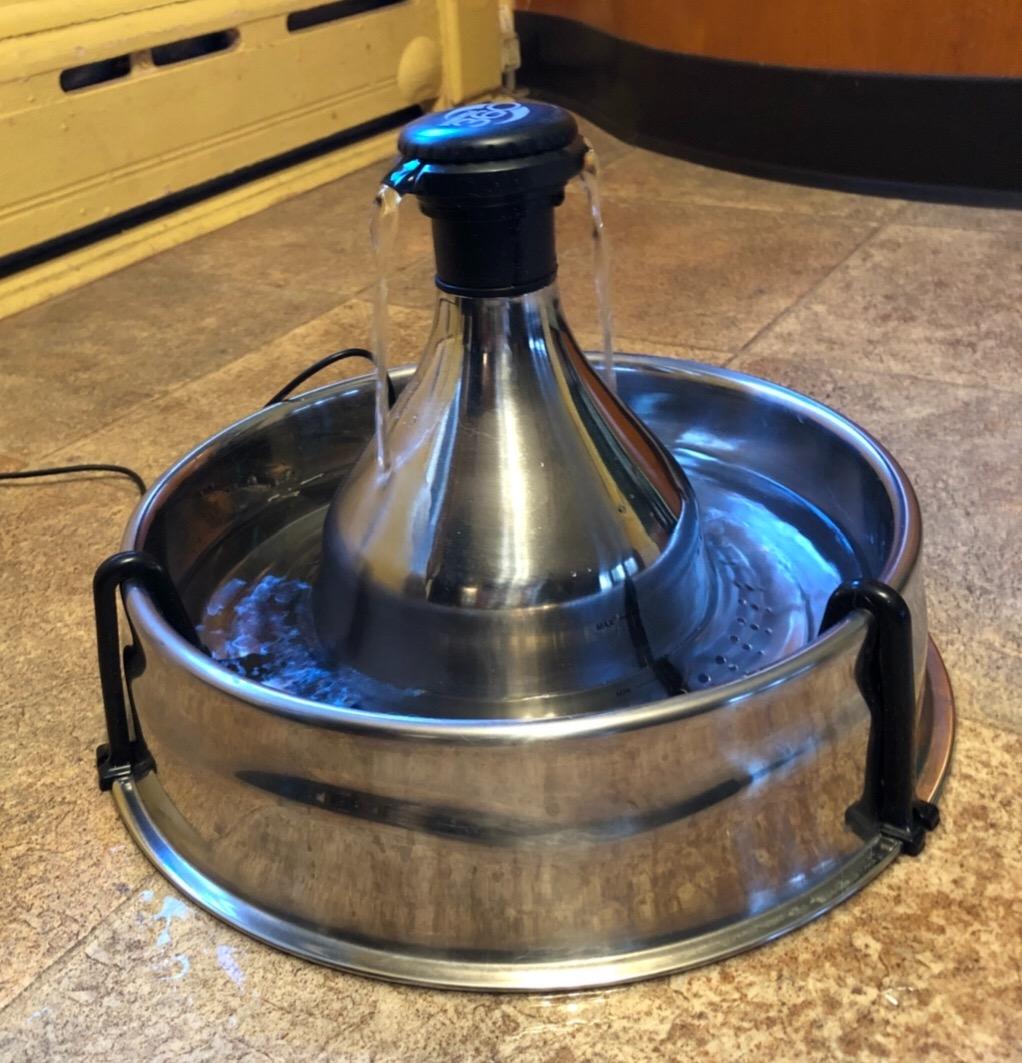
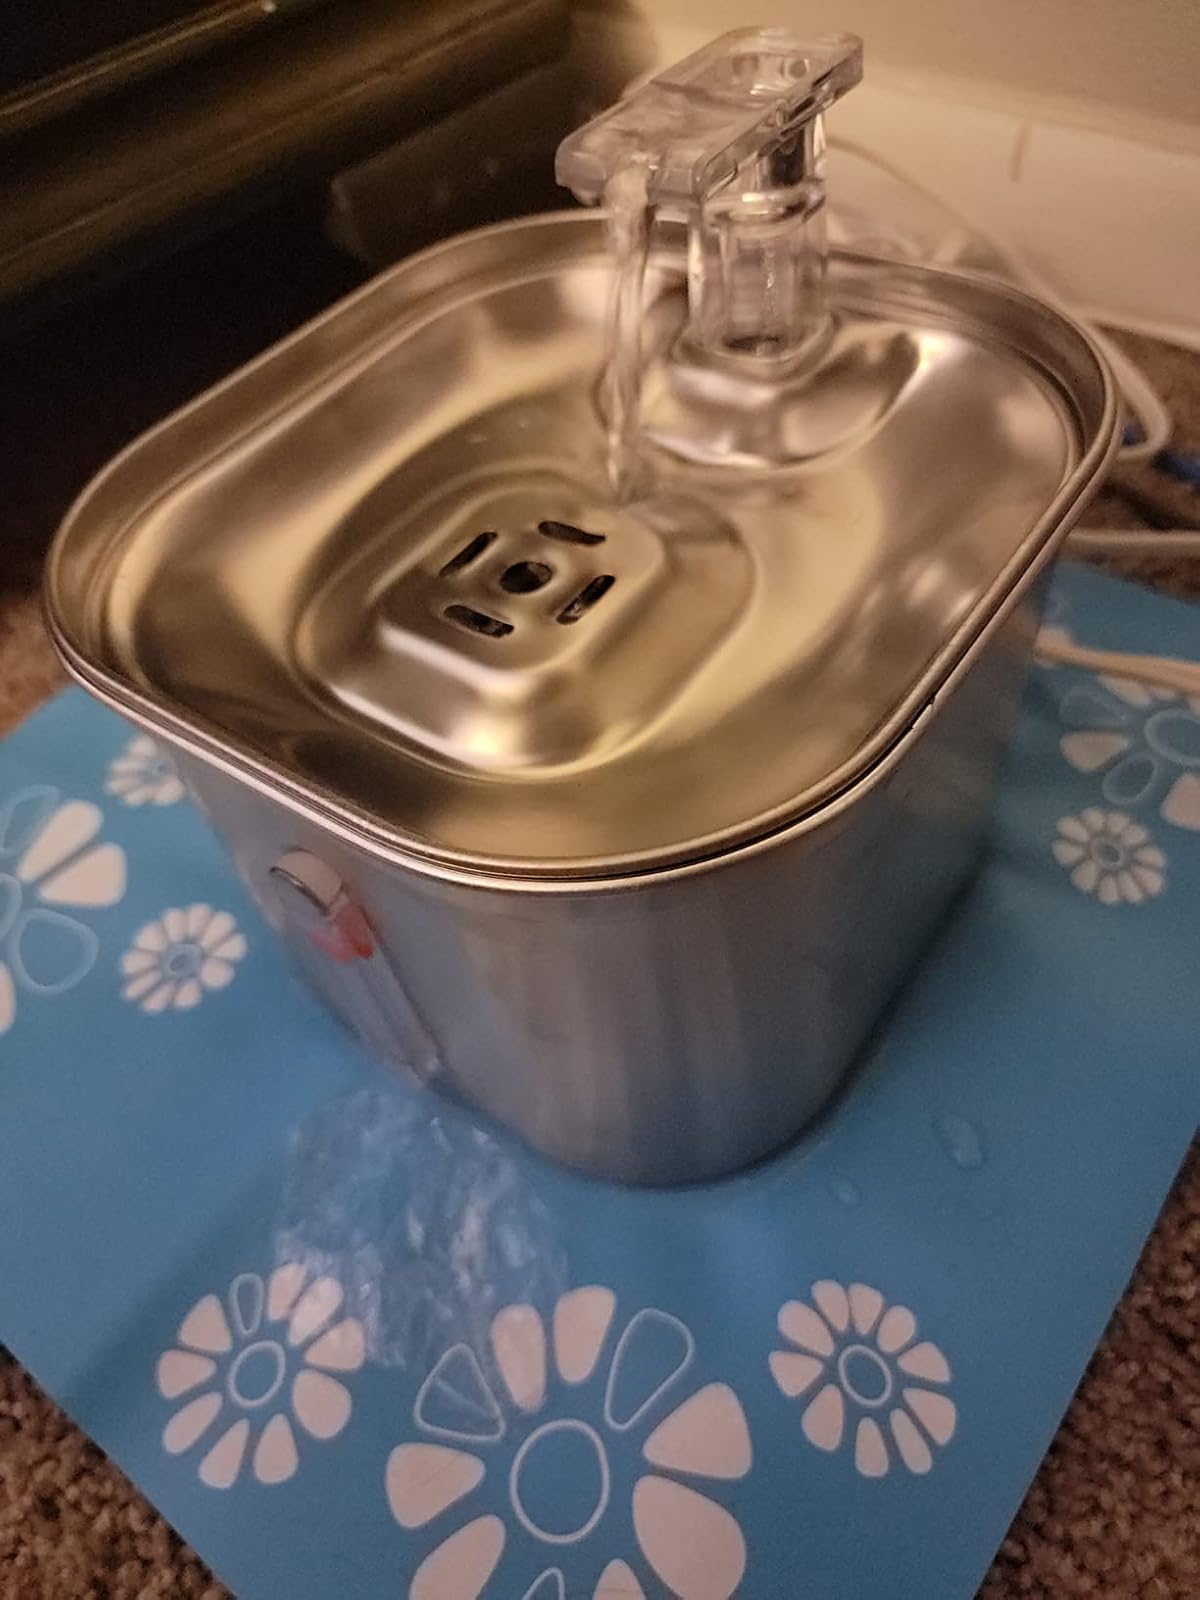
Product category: items_bowl
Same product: no